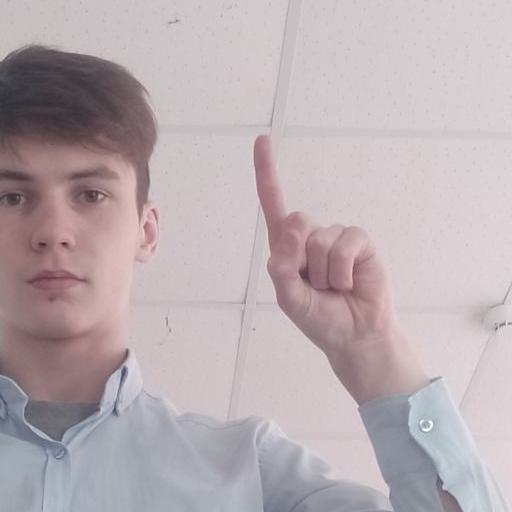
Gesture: one